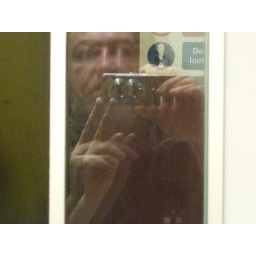
In the studio at BBC Radio Cambridgeshire, reflected in the door glass